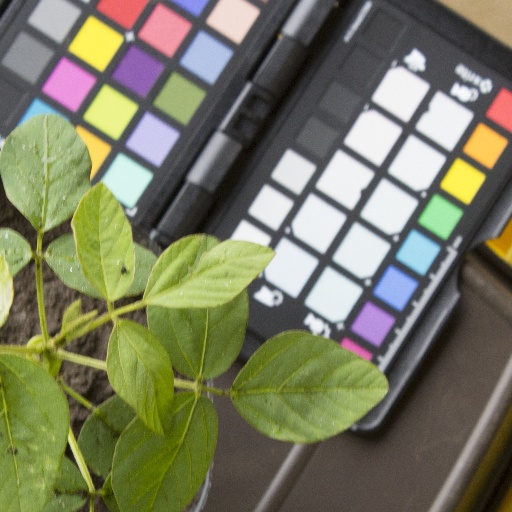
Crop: soybean